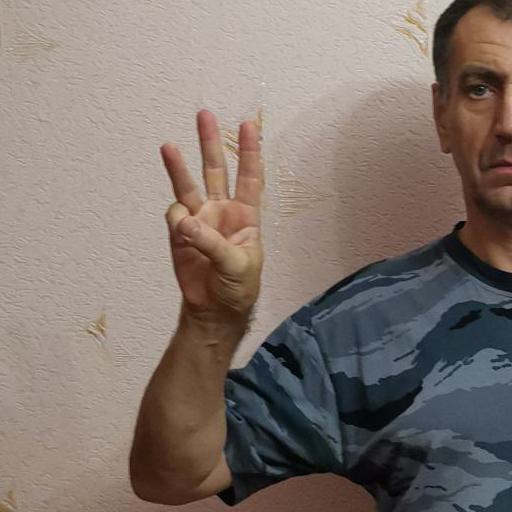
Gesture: three